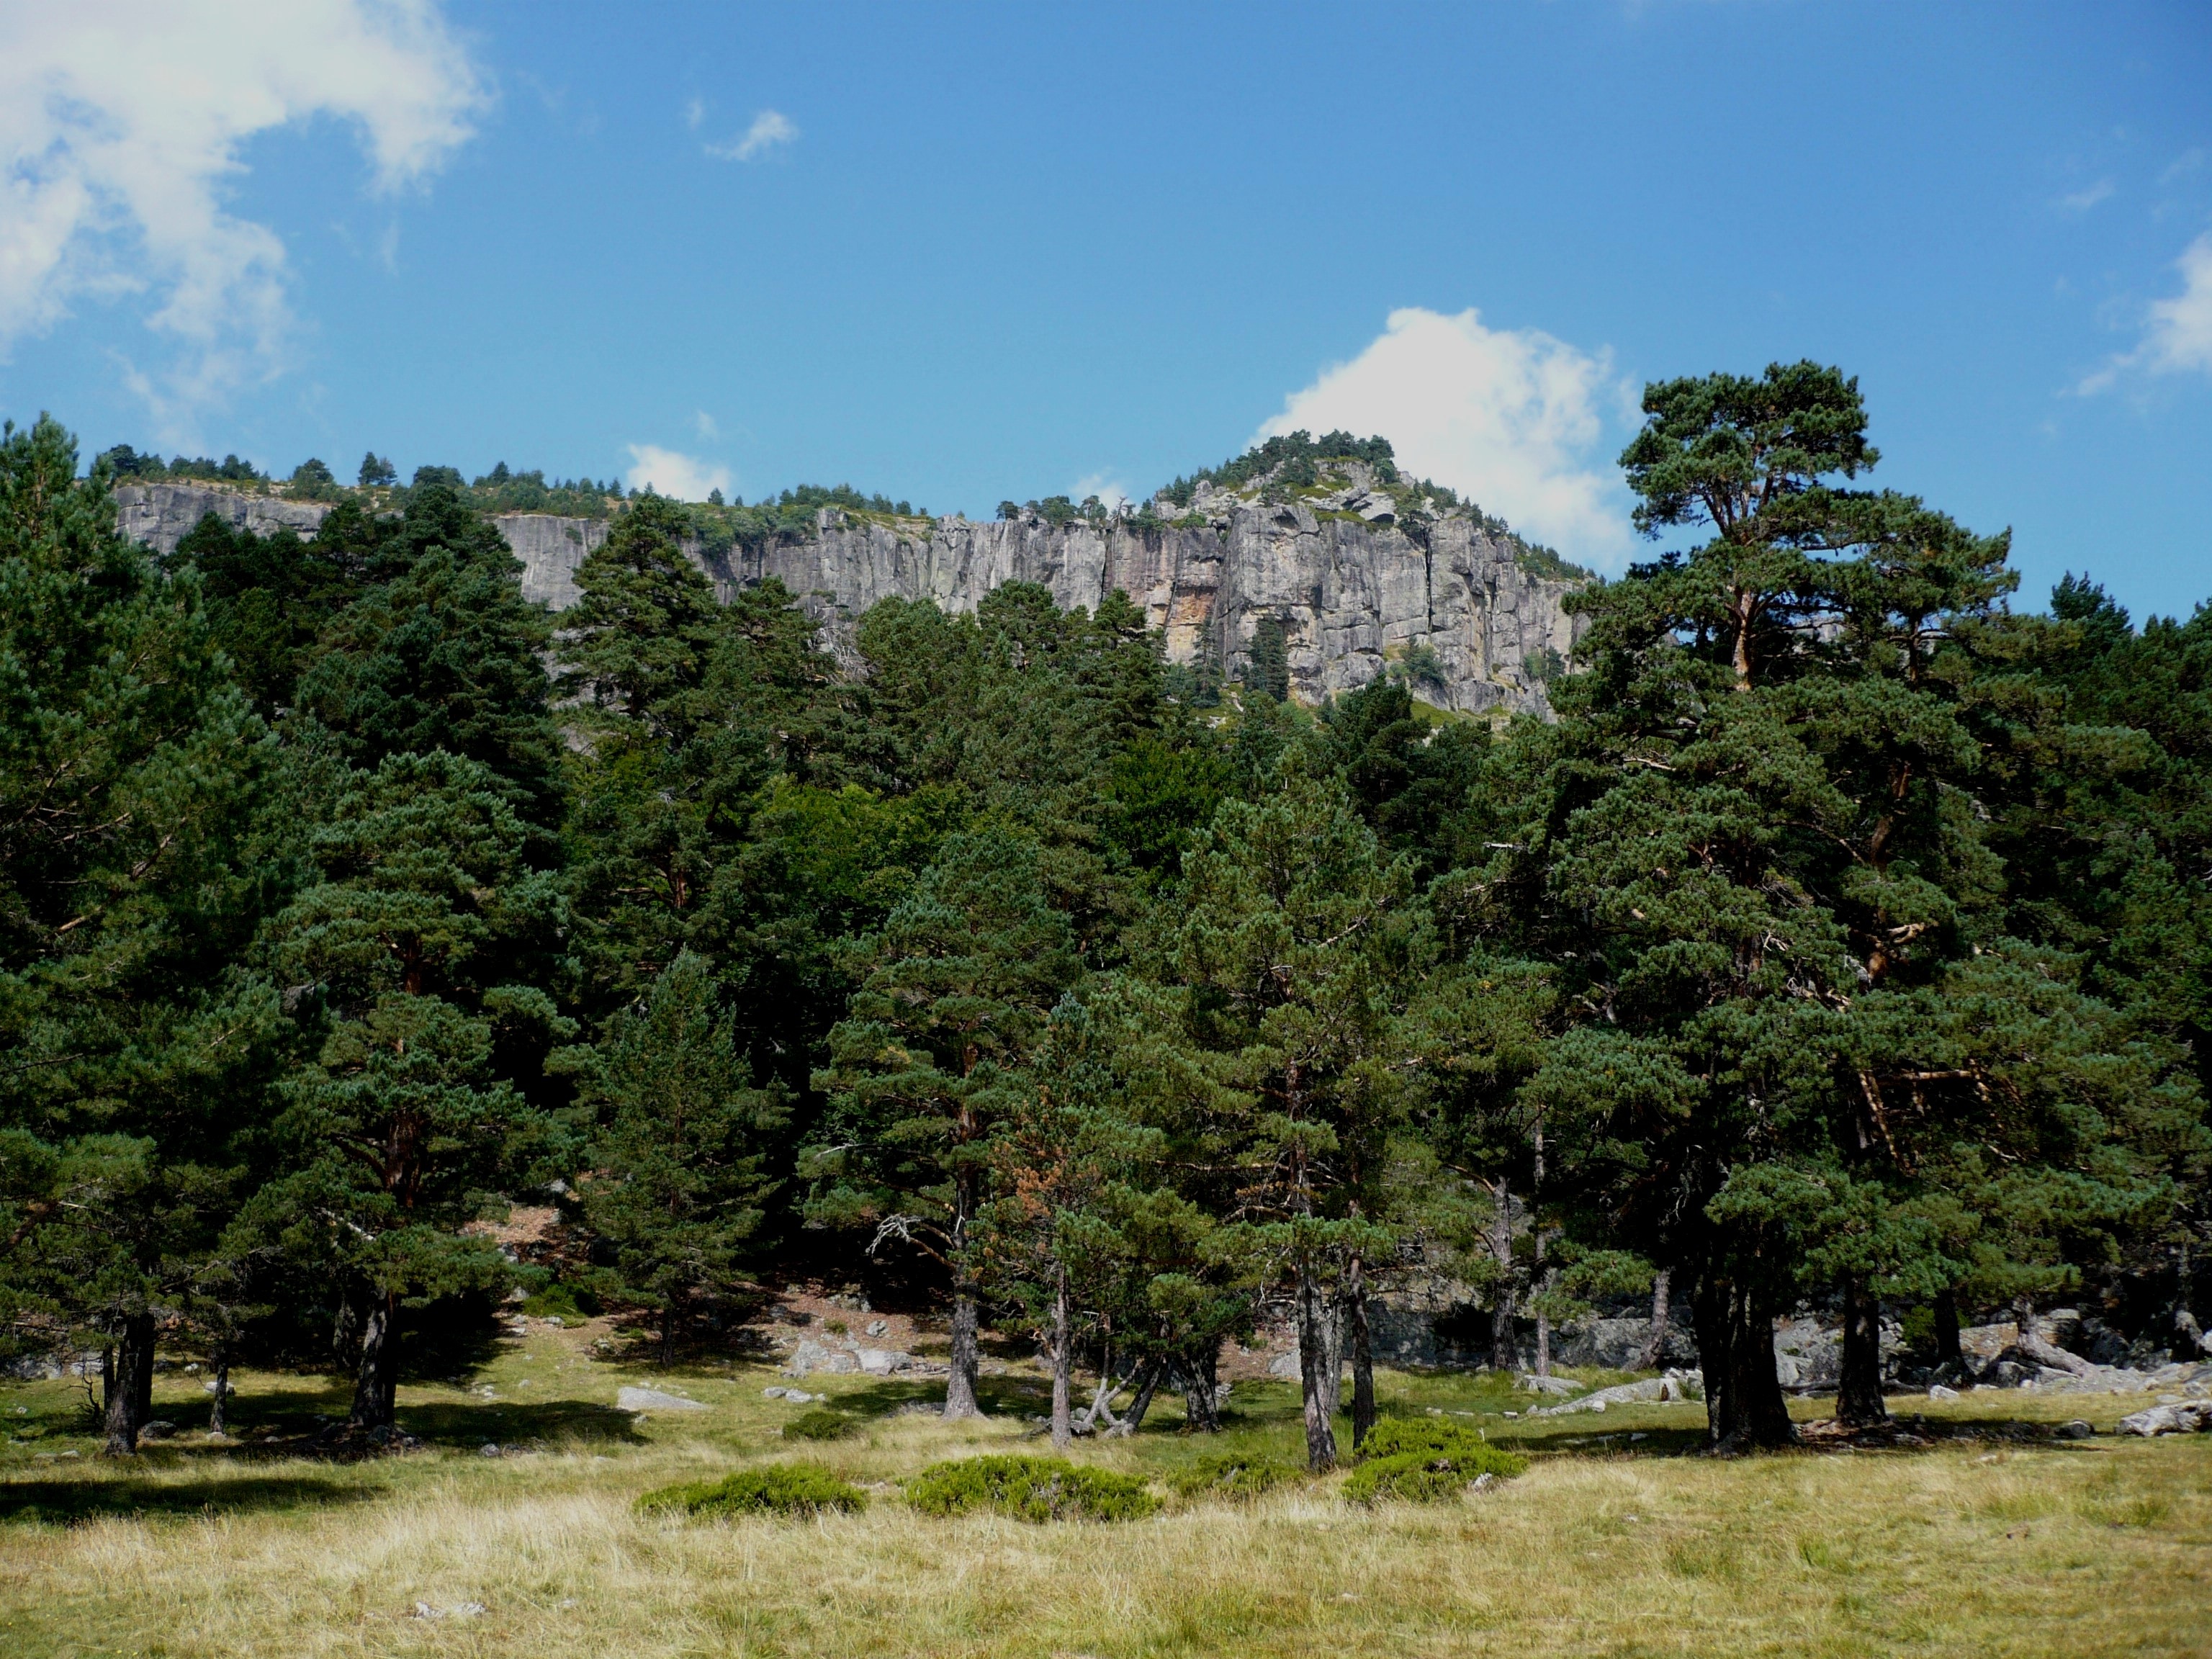
landscape, tree, nature, forest, wilderness, mountain, meadow, hill, valley, mountain range, pine, ridge, soria, habitat, ecosystem, rural area, biome, pinewood, natural environment, woody plant, mountainous landforms